Supayagyi

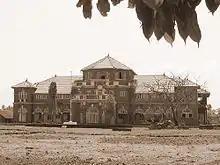
The brick palace in Ratnagiri that Supayagyi and the royal family was exiled to

The royal family's reign lasted just seven years when Thibaw Min was defeated in the Third Anglo-Burmese War and forced to abdicate by the British in 1885. On 25 November 1885 they were taken away in a covered carriage, leaving Mandalay Palace by the southern gate of the walled city along the streets lined by British soldiers and their wailing subjects, to the River Irrawaddy where a steamboat called "Thuriya" (Sun) awaited. Supayagyi and the queen mother were sent to Tavoy (now Dawei). She died with Buddhist nun life (Thilashin) on 25 February 1912 in Mingun after her mother, who died in 1900. Her remains were interred in the southern section of Shwedagon Pagoda in modern-day Yangon.